Hard clam

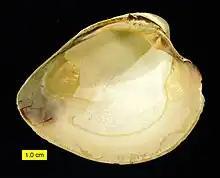
Left valve interior of "Mercenaria mercenaria".

The hard clam has many alternative common names. It is also known as the Northern quahog, round clam, or chowder clam.